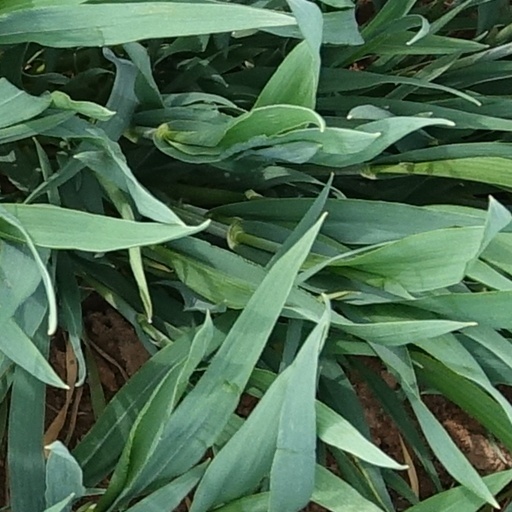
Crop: wheat